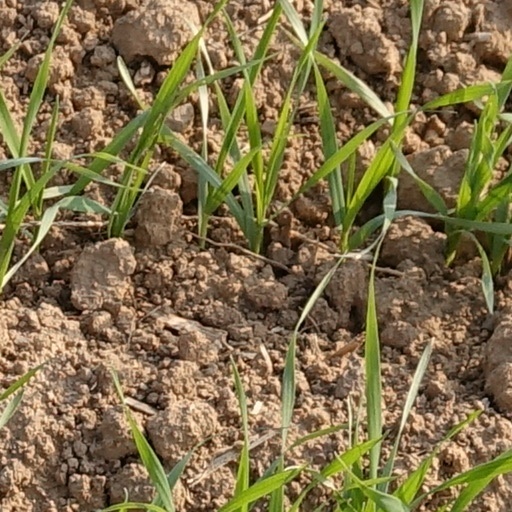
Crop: wheat